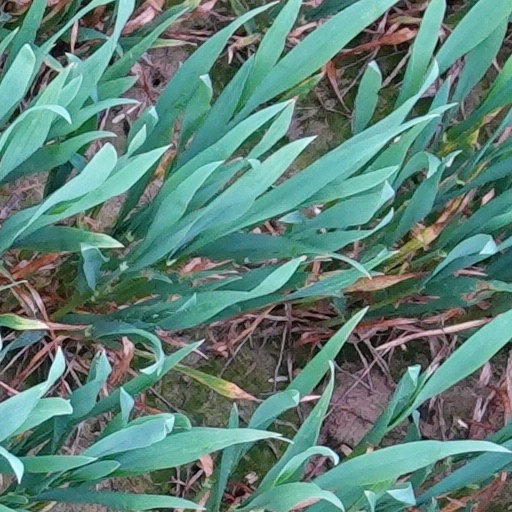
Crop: wheat